Plasma recombination

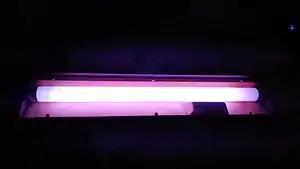
One example of plasma recombination is observed on the stoppage of electric current in a fluorescent lamp.

Plasma recombination is a process by which positive ions of a plasma capture a free (energetic) electron and combine with electrons or negative ions to form new neutral atoms (gas). The process of recombination can be described as the reverse of ionization, whereby conditions allow the plasma to evert to a gas. Recombination is an exothermic process, meaning that the plasma releases some of its internal energy, usually in the form of heat. Except for plasma composed of pure hydrogen (or its isotopes), there may also be multiply charged ions. Therefore, a single electron capture results in decrease of the ion charge, but not necessarily in a neutral atom or molecule.